Pi-interaction

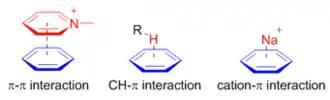
Examples of <chem>\pi-\pi </chem>, <chem>CH-\pi </chem>, and <chem>\pi -cation</chem> interactions

\pi-\pi concerns the direct interactions between two -systems; and cation-\pi interaction arises from the electrostatic interaction of a cation with the face of the -system. Unlike these two interactions, the CH-\pi interaction arises mainly from charge transfer between the C–H orbital and the -system.